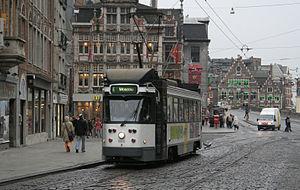
Le tramway de Gand est un réseau de tramway desservant la ville belge éponyme créé en 1874, et exploité depuis 1991 par le service de transports flamands De Lijn.